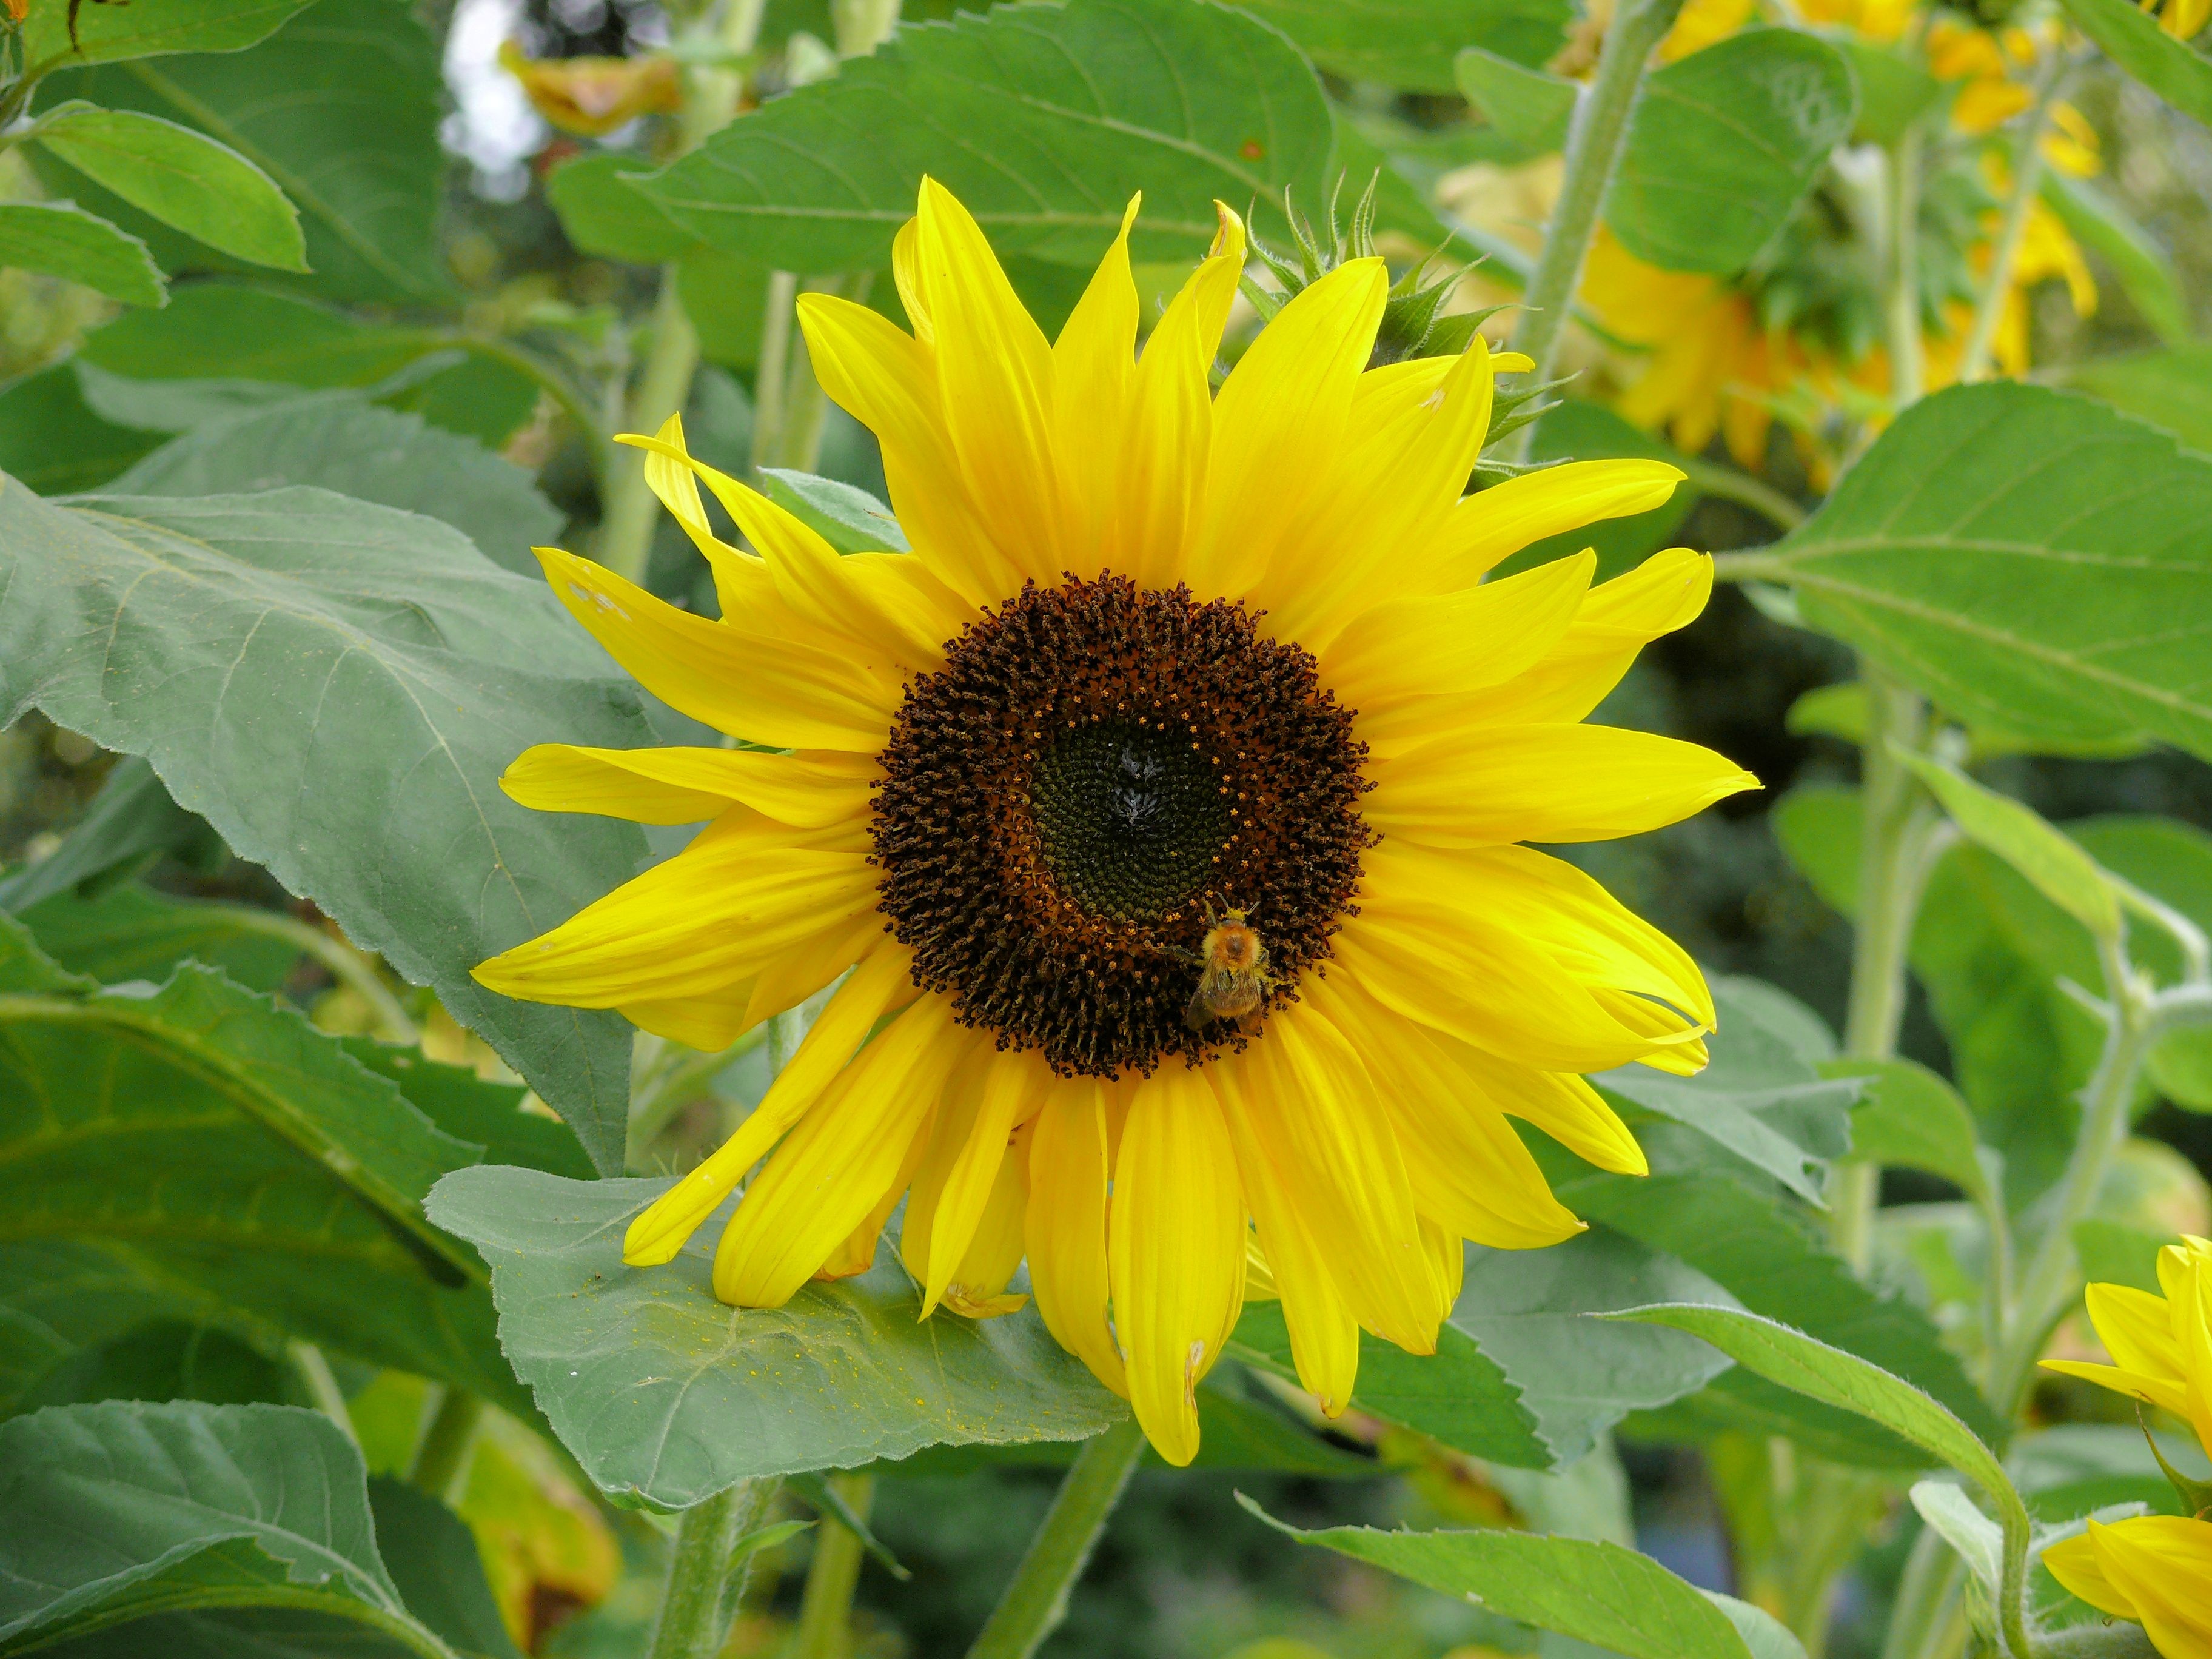
nature, plant, field, flower, bloom, summer, spring, botany, yellow, garden, flora, sunflower, in bloom, bee, nectar, collector, flowering plant, daisy family, sunflower seed, annual plant, land plant